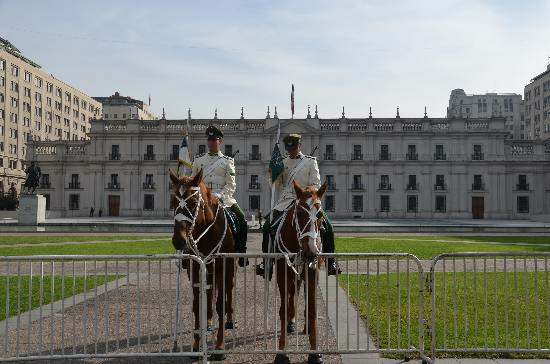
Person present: Yes